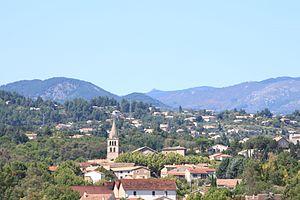
St Etienne de Fontbellon.
Saint-Étienne-de-Fontbellon est une commune française située dans le département de l'Ardèche, en région Auvergne-Rhône-Alpes.